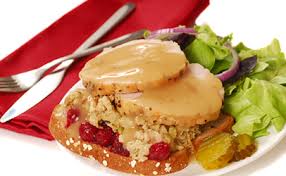
Waste category: biological